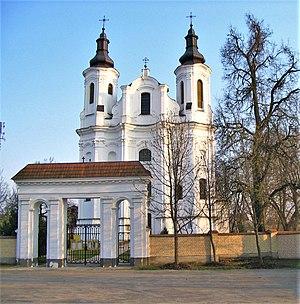
Slonim est une ville de la voblast de Hrodna, en Biélorussie, et le centre administratif du raïon de Slonim. Sa population s'élevait à 49 513 habitants en 2017.
Le baroque biélorusse, appelé aussi baroque uniate ou baroque sarmate en Biélorussie ou baroque de Vilnius en Biélorussie est un style architectural, qui est présent en Biélorussie depuis la fin du XVIᵉ siècle et présente les grandes caractéristiques de l'architecture baroque tout en conservant des particularités propres liées à sa situation géographique de carrefour entre différentes religions et différentes cultures. Il s'est développé suivant des tendances multiples du fait du rattachement au fil des siècles, du territoire actuel de la Biélorussie, à l'ancienne Pologne, au Grand-duché de Lituanie ou à la République des deux nations. Ce style est classé à ses débuts dans la catégorie des styles « baroque primitif » ou « style jésuite ». Plus récemment, il reçoit de la part des historiens d'art, des appellations plus spécifiques telle que « baroque sarmate », « baroque de Vilnius » qui dénotent la multiplicité des tendances baroques dans cette région.